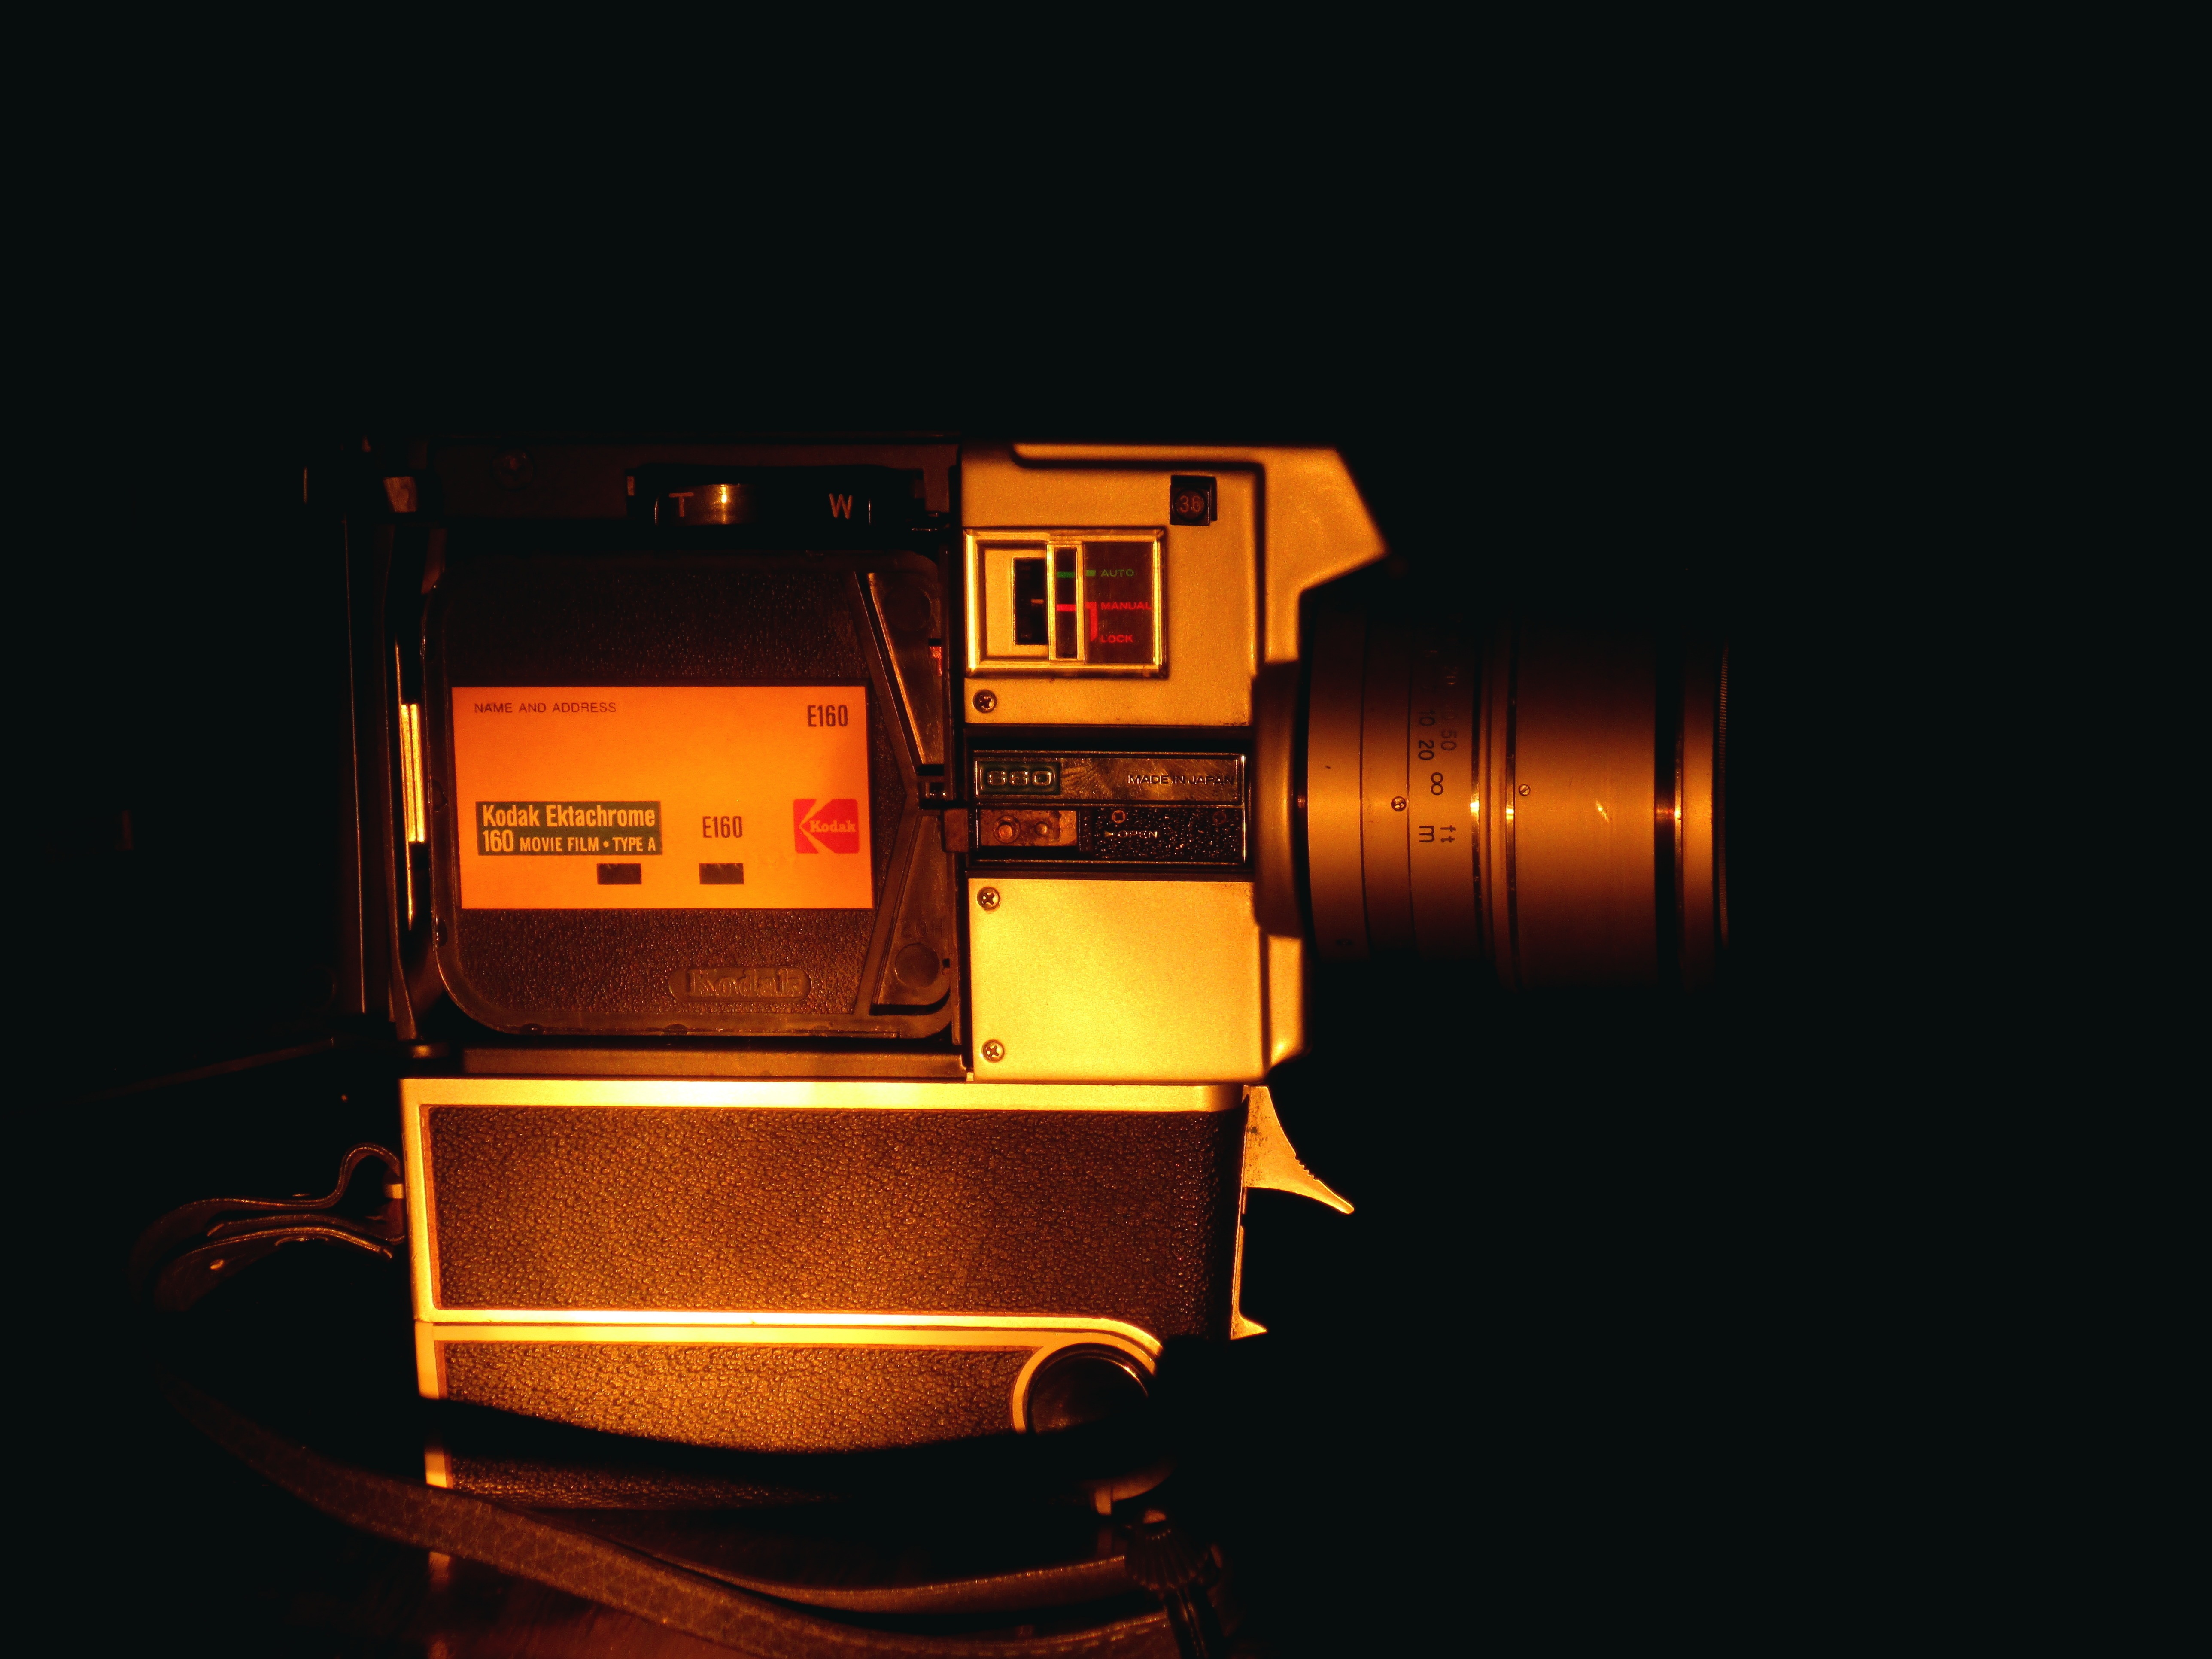
light, technology, camera, vintage, retro, old, lens, machine, lighting, laser, product, reflex, camera lens, camera old, man made object, filmadora